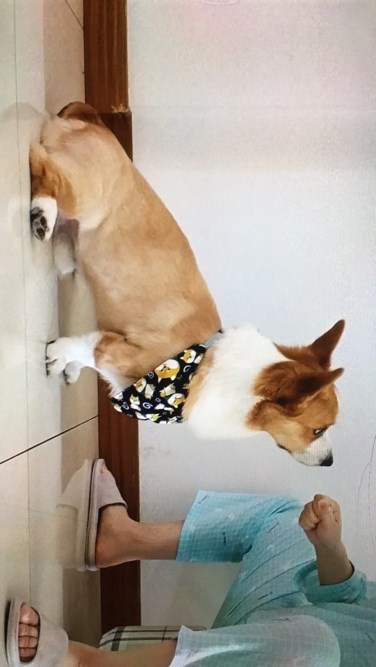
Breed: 2909-n000116-Cardigan